Cory Wade

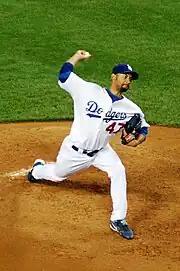
Cory Wade pitching for the Los Angeles Dodgers against the Houston Astros in 2008

In 2007, Wade played in the Arizona Fall League, he was also added to the Dodgers 40-man roster.